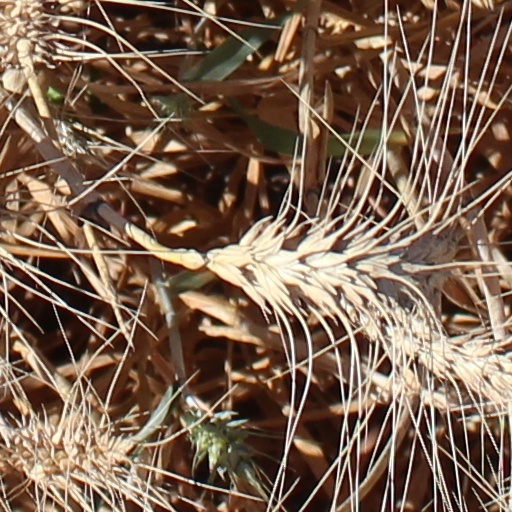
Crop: wheat